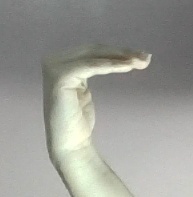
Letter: haa